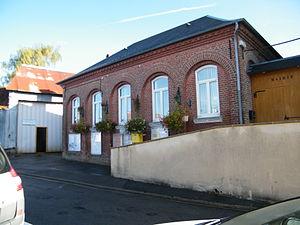
Mairie.
Saint-Vaast-en-Chaussée est une commune française située dans le département de la Somme, en région Hauts-de-France.